The Coffee Pot (Bedford, Pennsylvania)

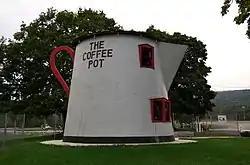

The Coffee Pot in Bedford, Pennsylvania is an example of novelty architecture. The lunch stand was built in the shape of a coffee pot by David Koontz in 1927. It was threatened with demolition in the 1990s, but in 2004 was moved across the street and restored. It currently serves as a gift shop.